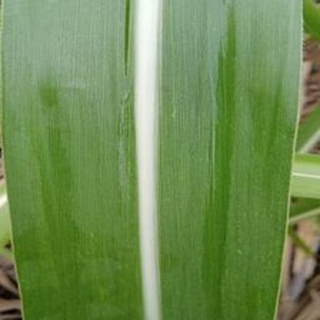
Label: healthy_sugarcane